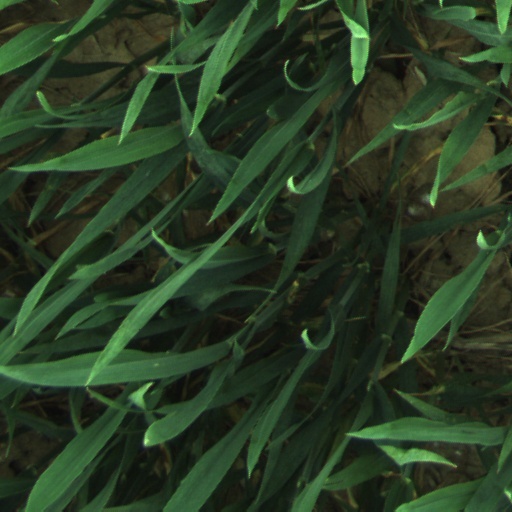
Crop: wheat